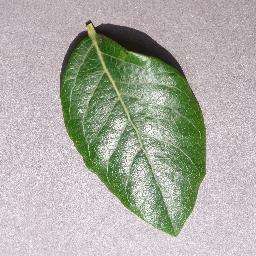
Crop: blueberry
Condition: healthy